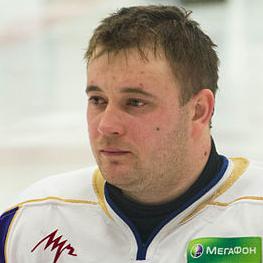
Age: 29